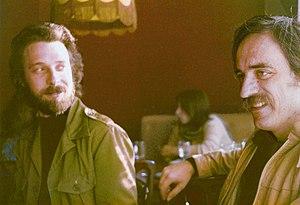
Walter Cavazzuti et Michel Fuzellier
Michel Fuzellier, né au Touvet, le 15 décembre 1944, est un illustrateur et réalisateur de cinéma d'animation italien d'origine française.